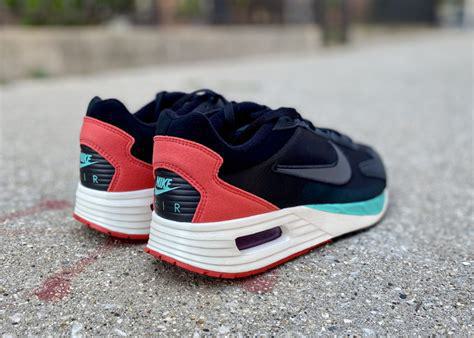
Brand: Nike
Model: Air Max Solo